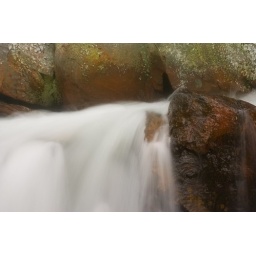
A close up detail of the water flowing over rock at the Hawk Lake Log Chute falls.